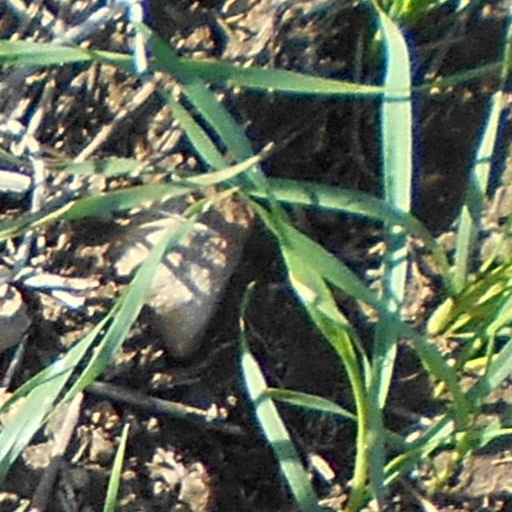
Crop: wheat